Oak Hill Memorial Park

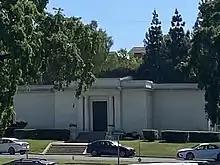
The Community Mausoleum.

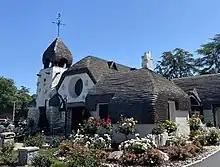
Chapel of Roses.

The Great Mausoleum is the most notable landmark at Oak Hill. It built in a historic Romanesque Spanish Revival architecture.